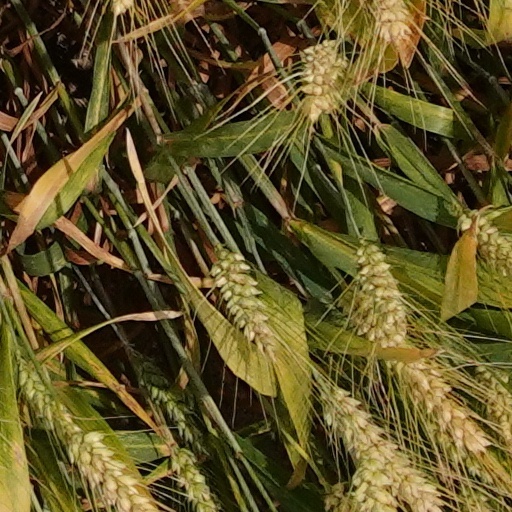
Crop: wheat